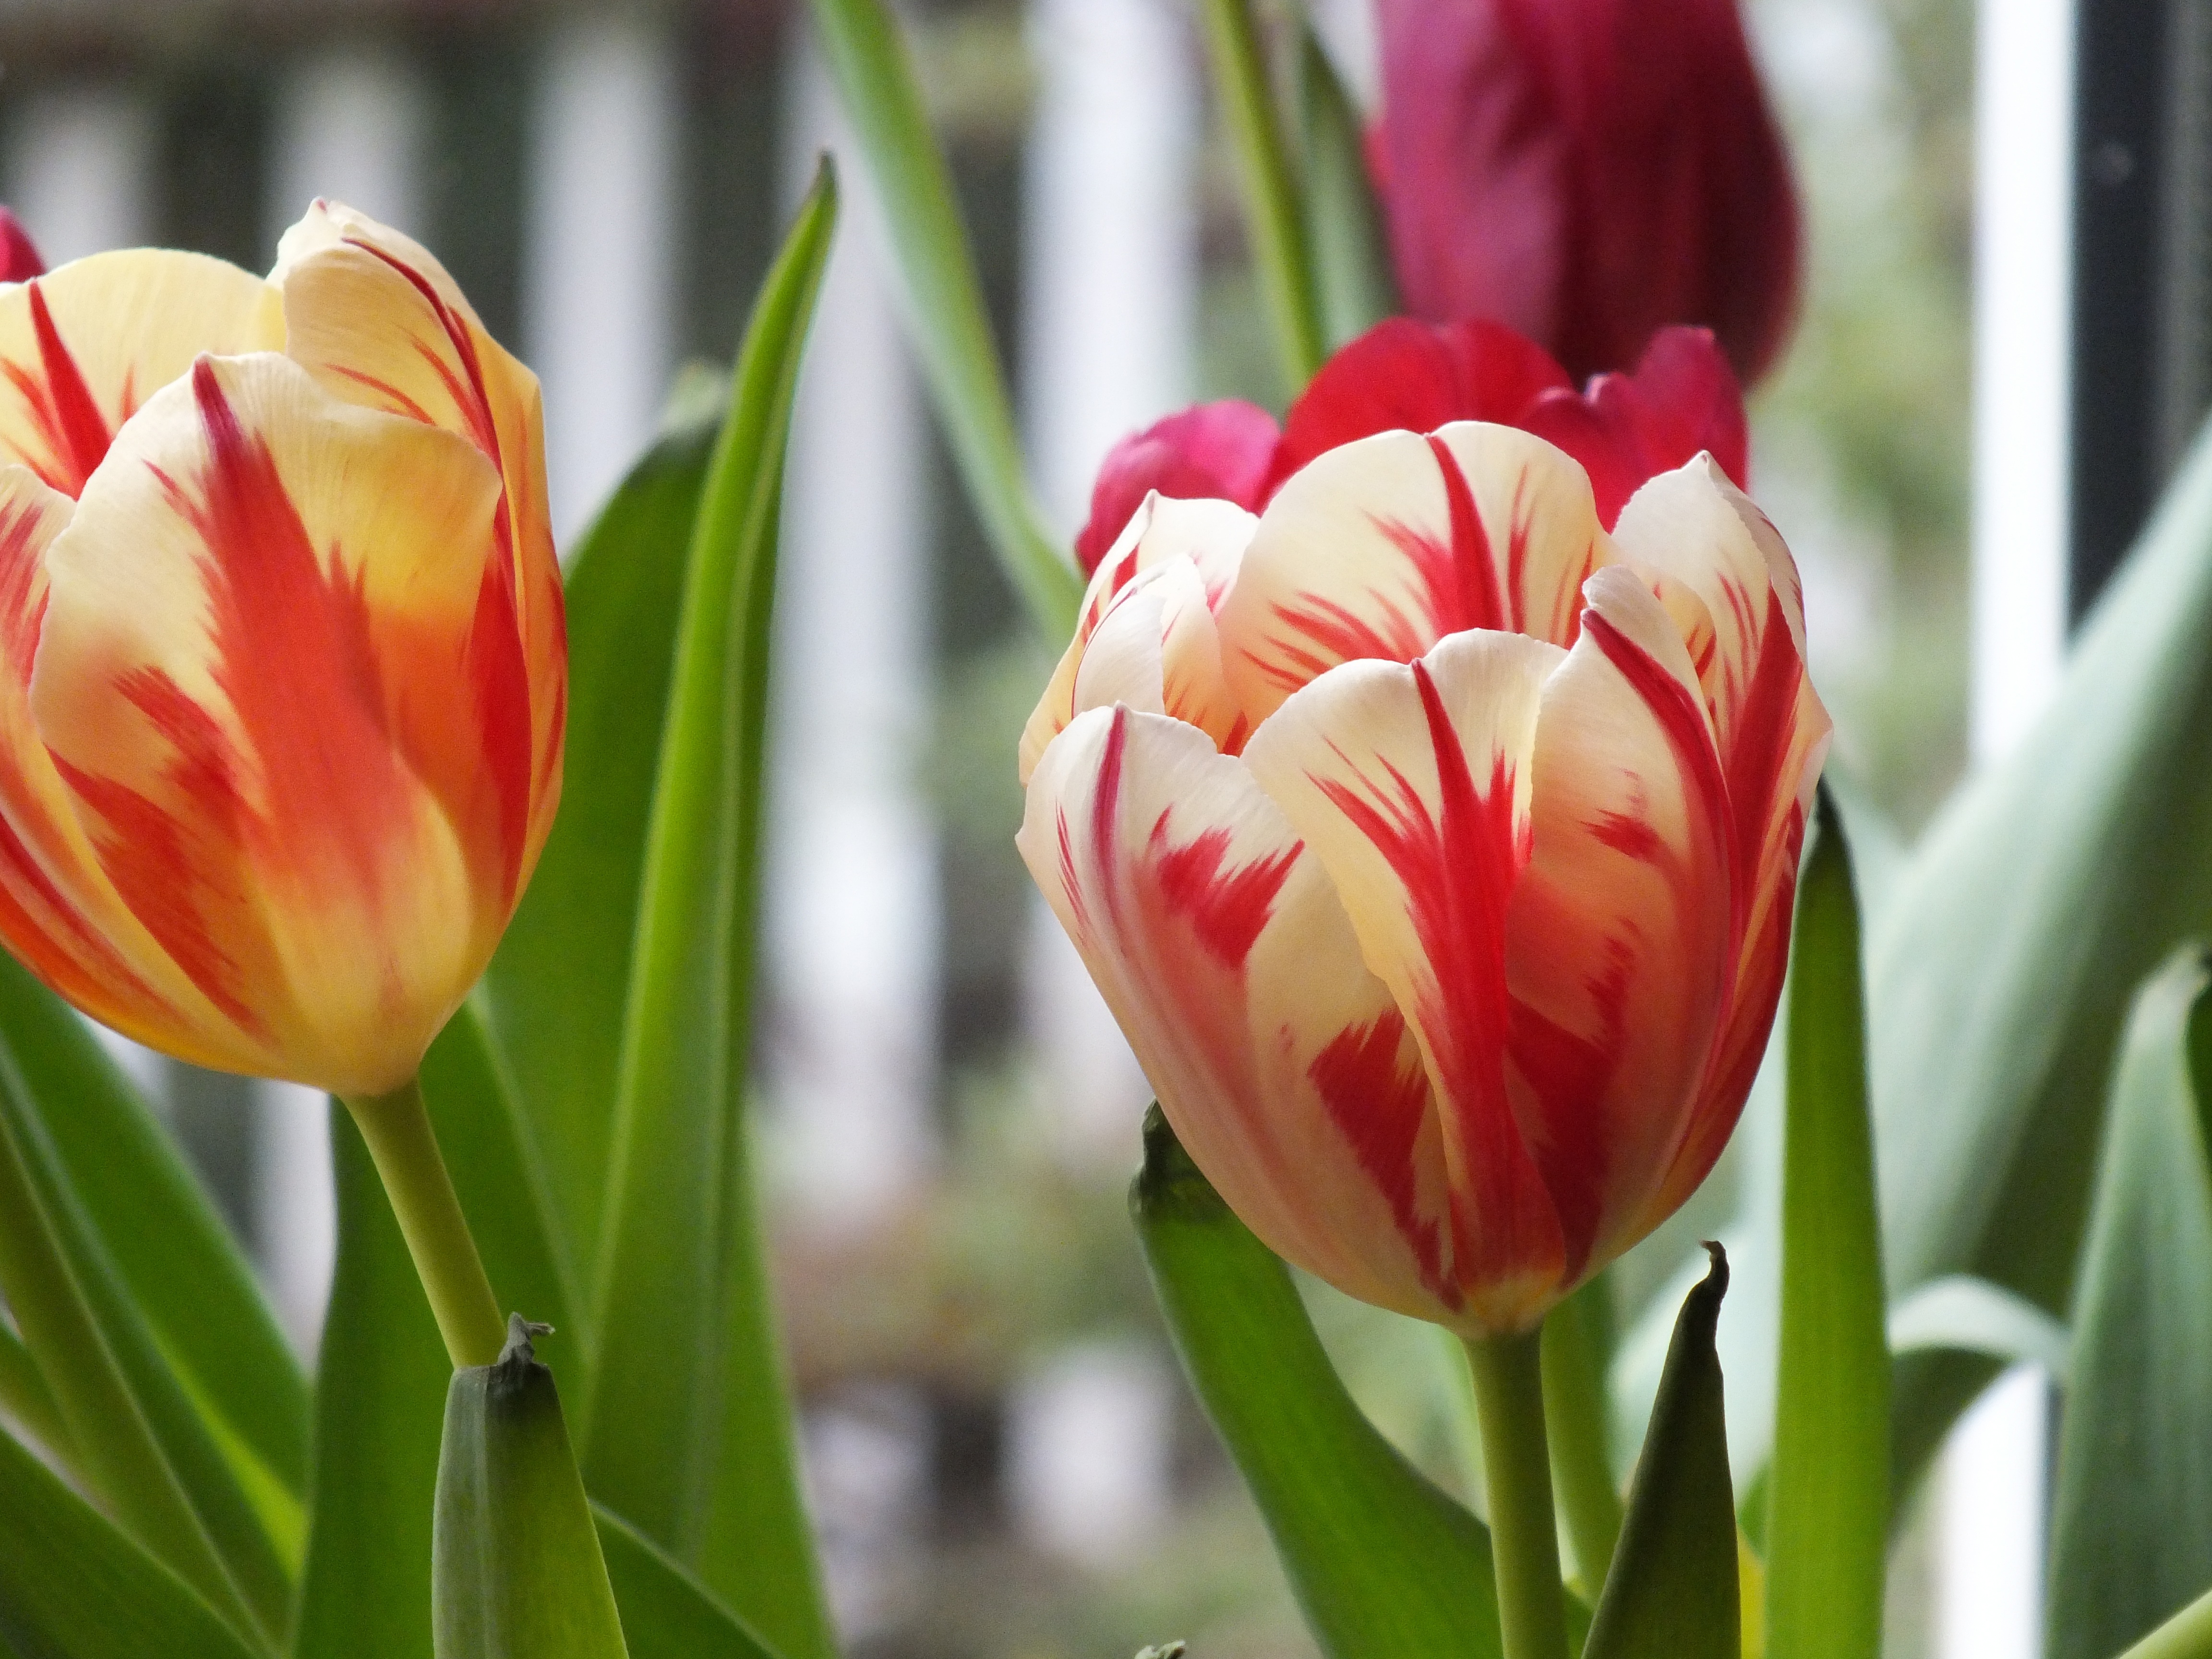
plant, flower, petal, tulip, spring, color, flowers, tulips, tulpenbluete, flowering plant, lily family, plant stem, land plant